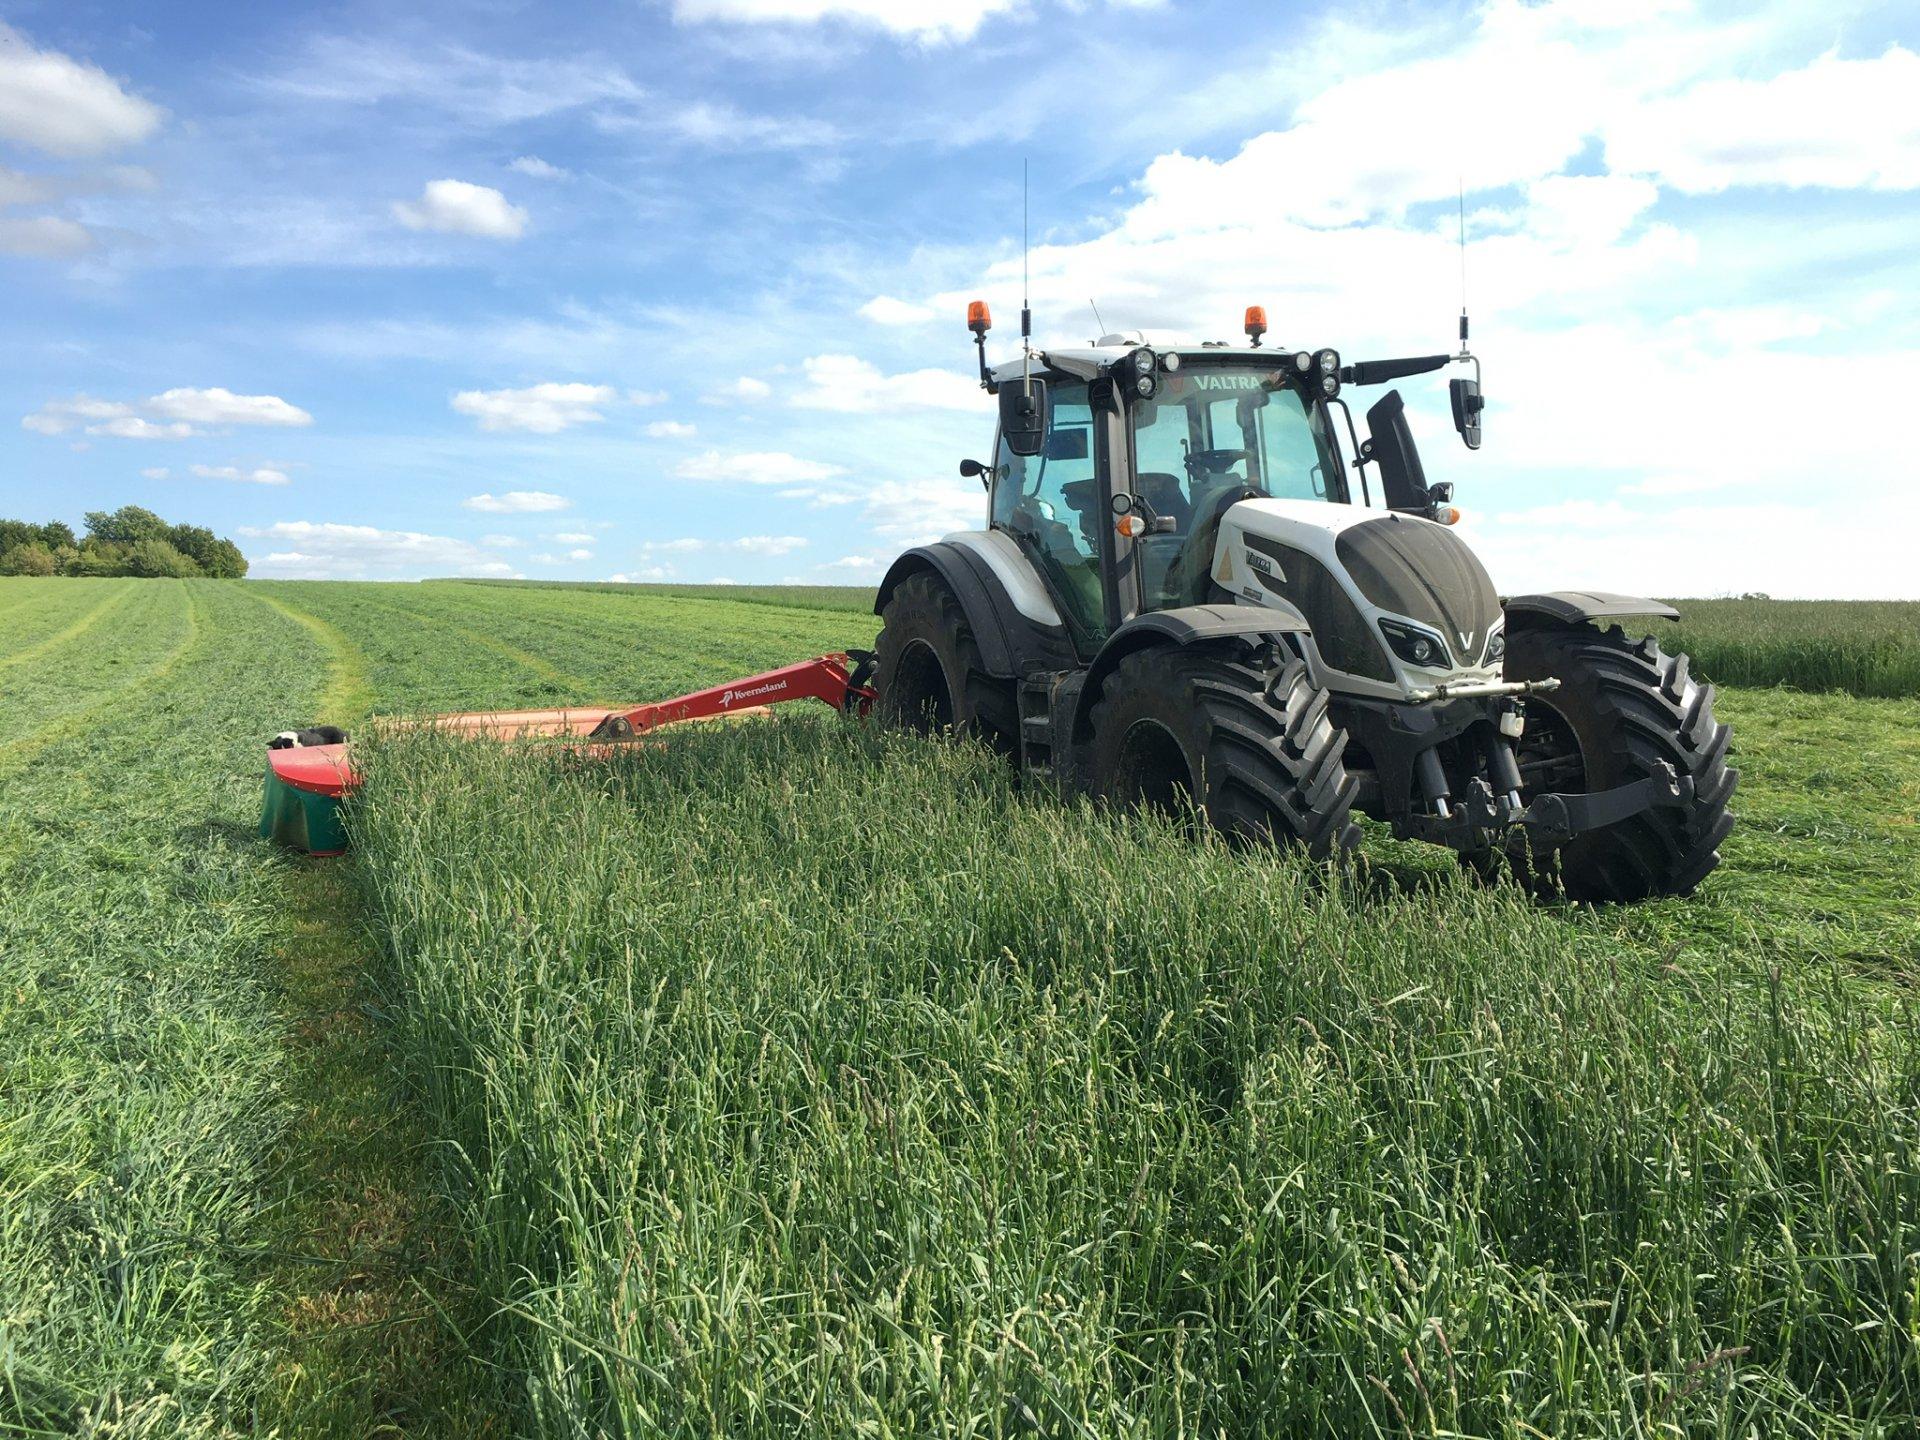
Hii ni mashine ya kisasa, mashine hii ambayo hupunguza nyasi zilizopo shambani, wakulima hutumia mashine hii kwa ajili ya shughuli nzima ya uwandaji wa shamba.